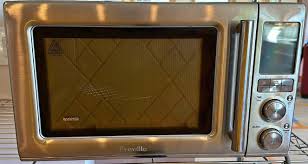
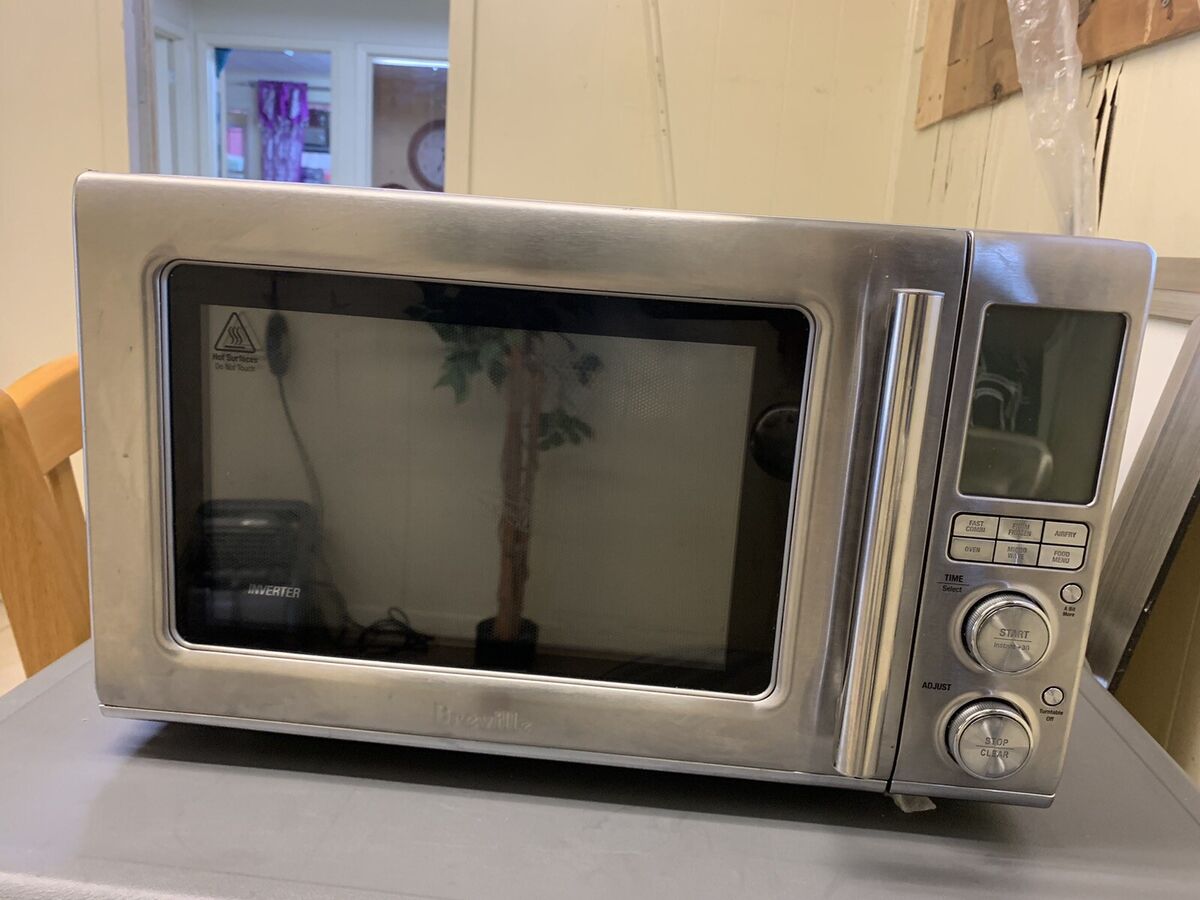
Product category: misc
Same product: yes